ZISMV: Vlezhdatl

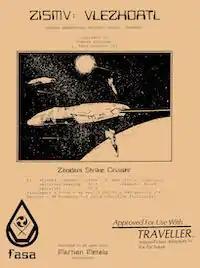
Cover by William H. Keith.

ZISMV: Vlezhdatl is a science fiction tabletop role-playing game supplement, drawn and designed by Jordan Weisman, L. Ross Babcock III, with scenarios by J. Andrew Keith, and a cover by William H. Keith for "Traveller", published by FASA in 1981.